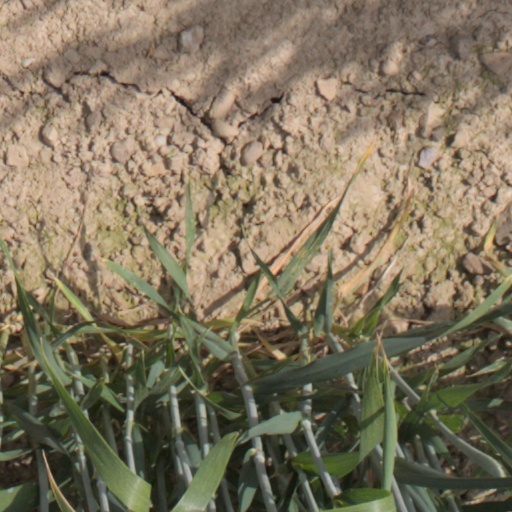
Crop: wheat